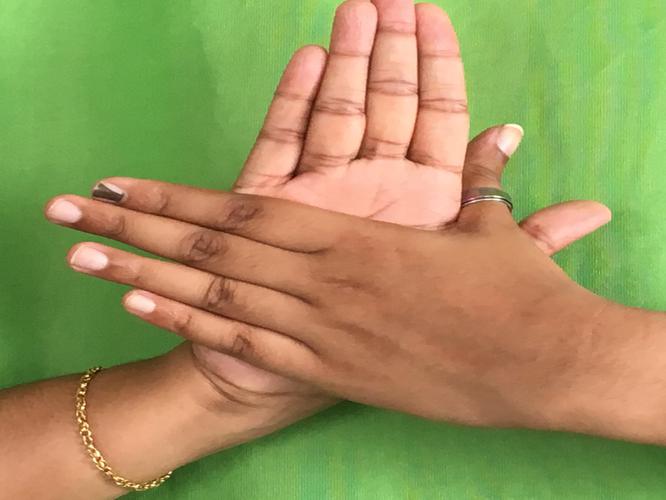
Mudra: Chakra
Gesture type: double_hand